Kultur Shock

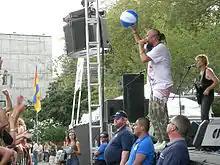
Kultur Shock at Bumbershoot in 2007

Active since 1996, Kultur Shock combines Balkan folk music with punk, metal and art rock. Its members hail from Bosnia, Bulgaria, Indonesia, and the United States. The band has released 13 albums and had performed over 1,500 shows throughout the United States and Europe. Kultur Shock was signed to Bill Gould's KoolArrow record label from 2001 to 2006 and released three albums for the label: "FUCC the INS", "Kultura-Diktatura" and "We Came to Take Your Jobs Away". In 2006 the band formed its own label Kultur Shock Records and publishing company, Kultur Shock Music.